Joe Sullivan (shortstop)

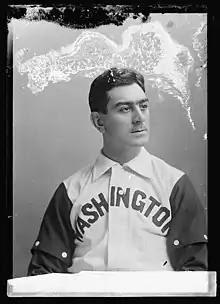
Joe Sullivan in Washington Senators uniform

Joseph Daniel Sullivan (January 6, 1870 – November 2, 1897) was an American shortstop in Major League Baseball from to . He played for the Washington Senators, Philadelphia Phillies, and St. Louis Browns.